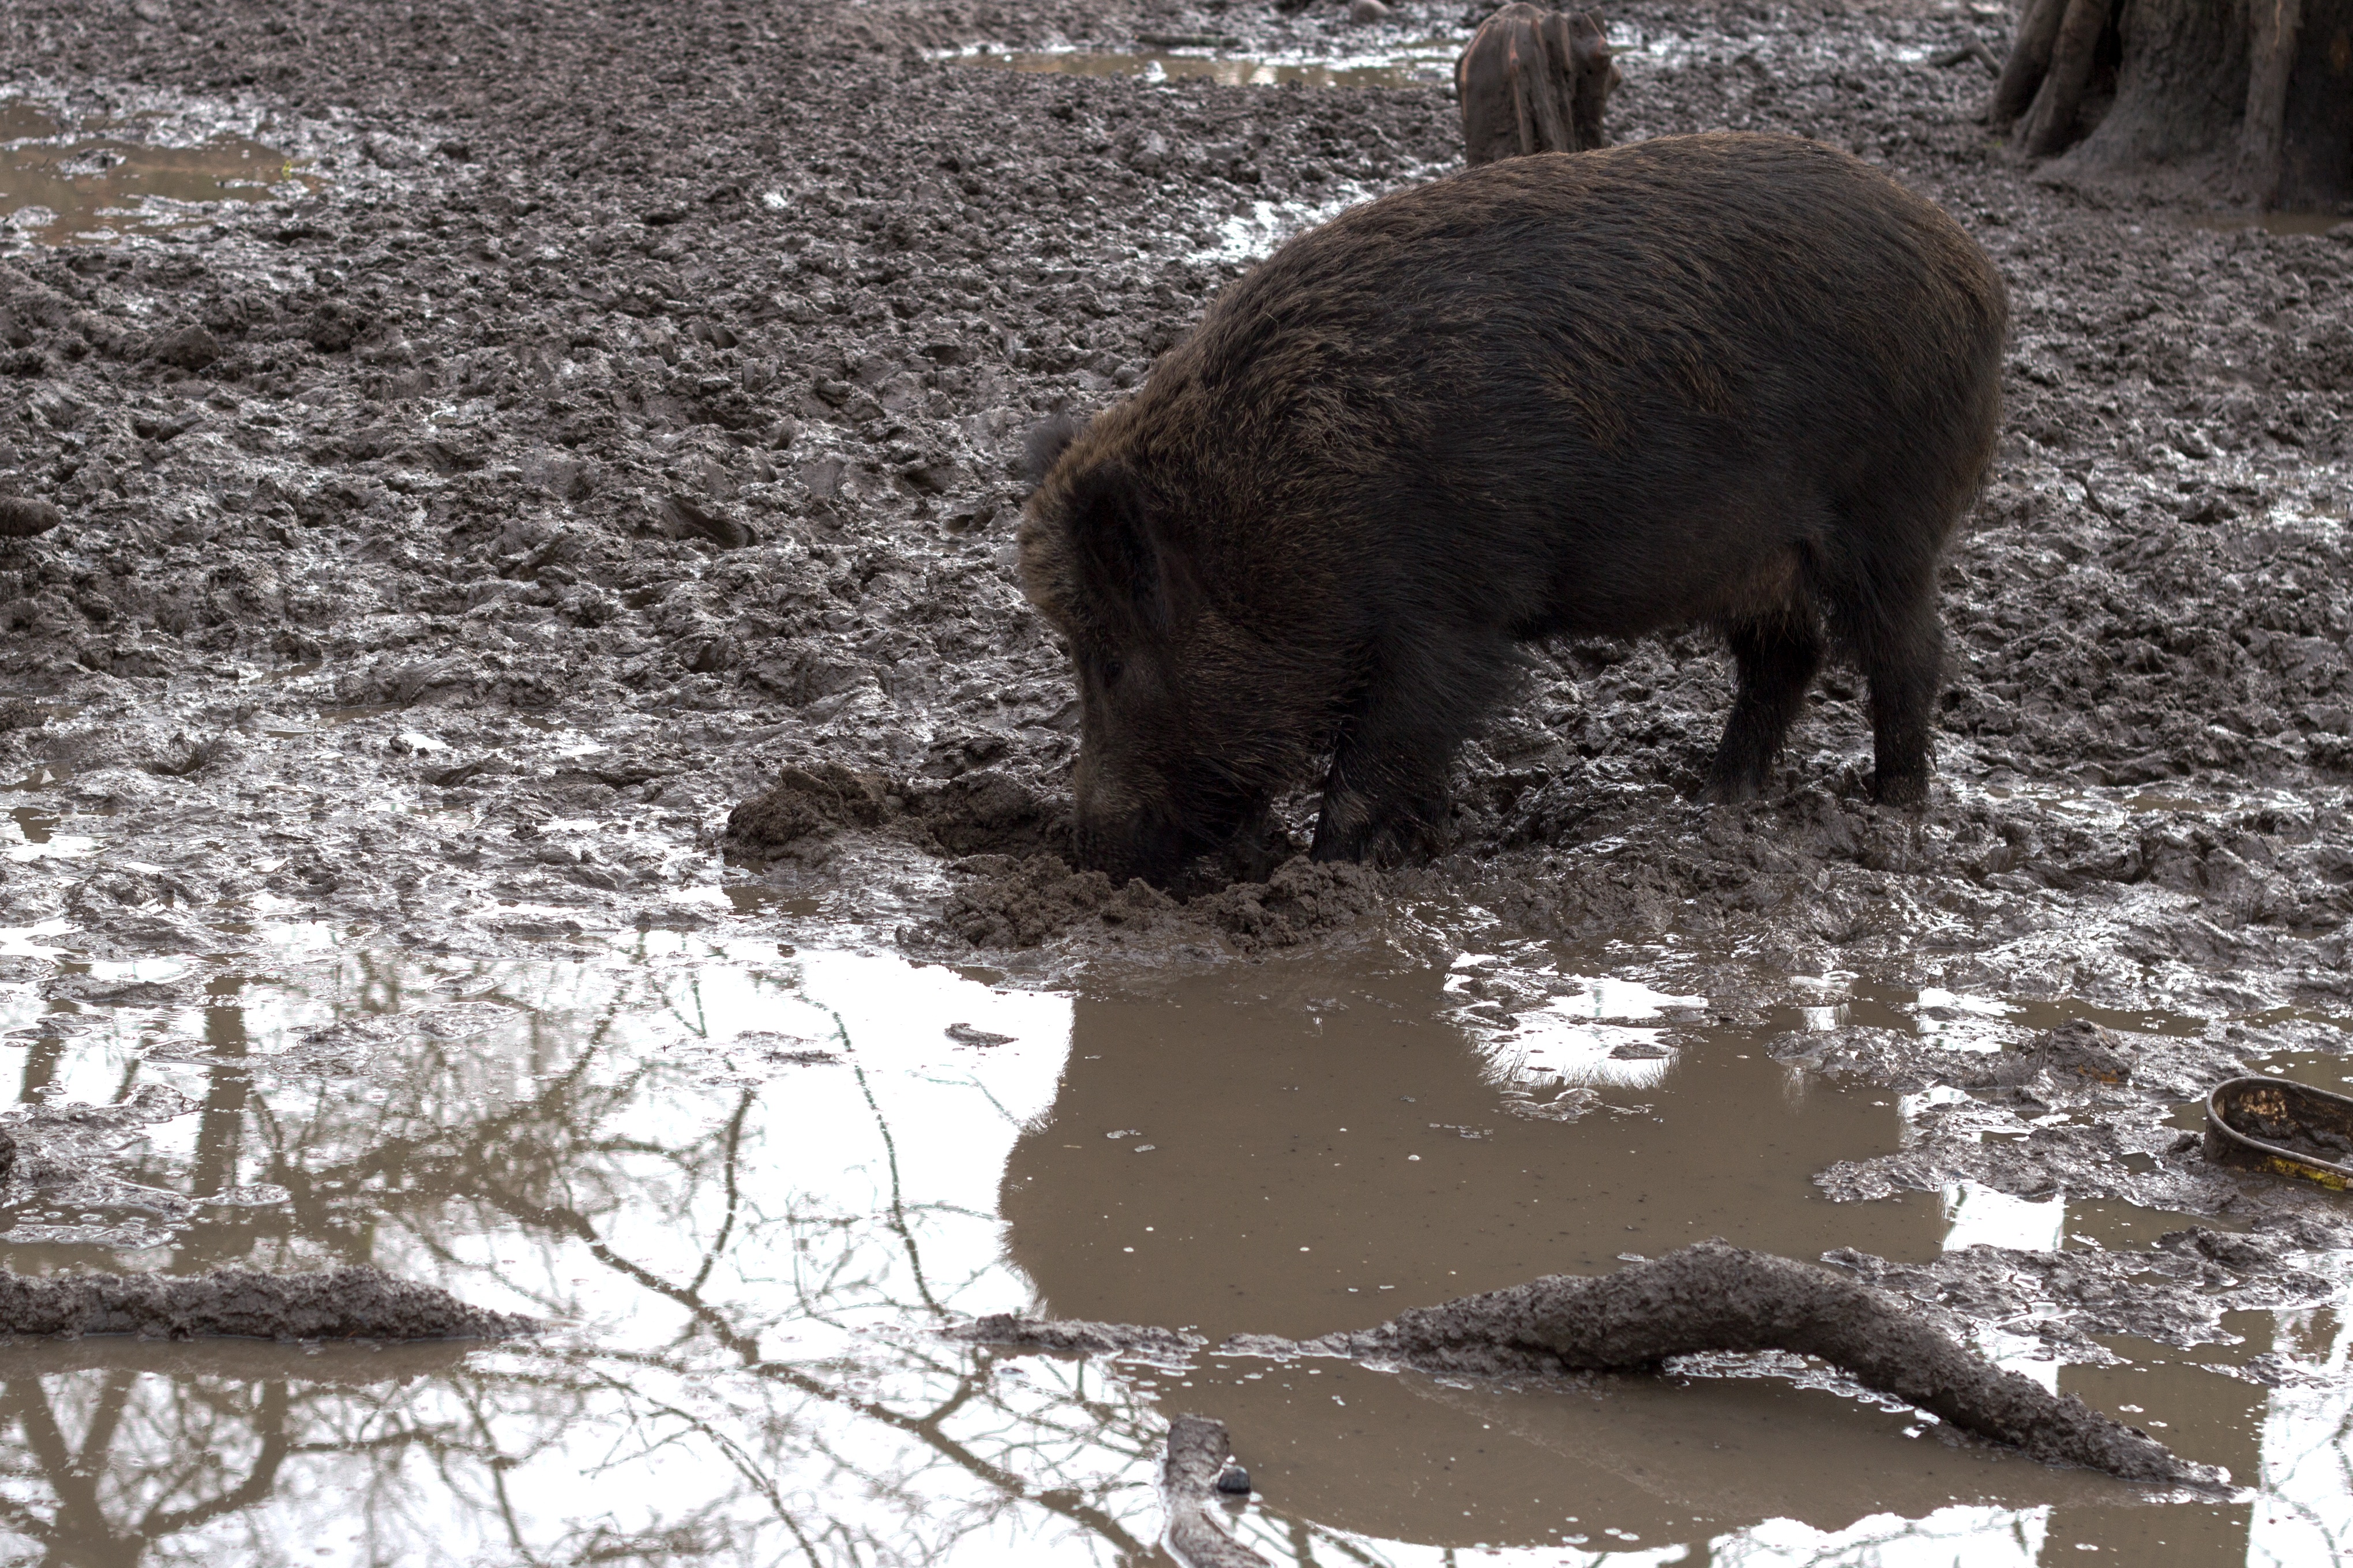
nature, forest, wildlife, wild, zoo, mammal, fauna, vertebrate, pig, wild boar, wild boars, pig like mammal, peccary